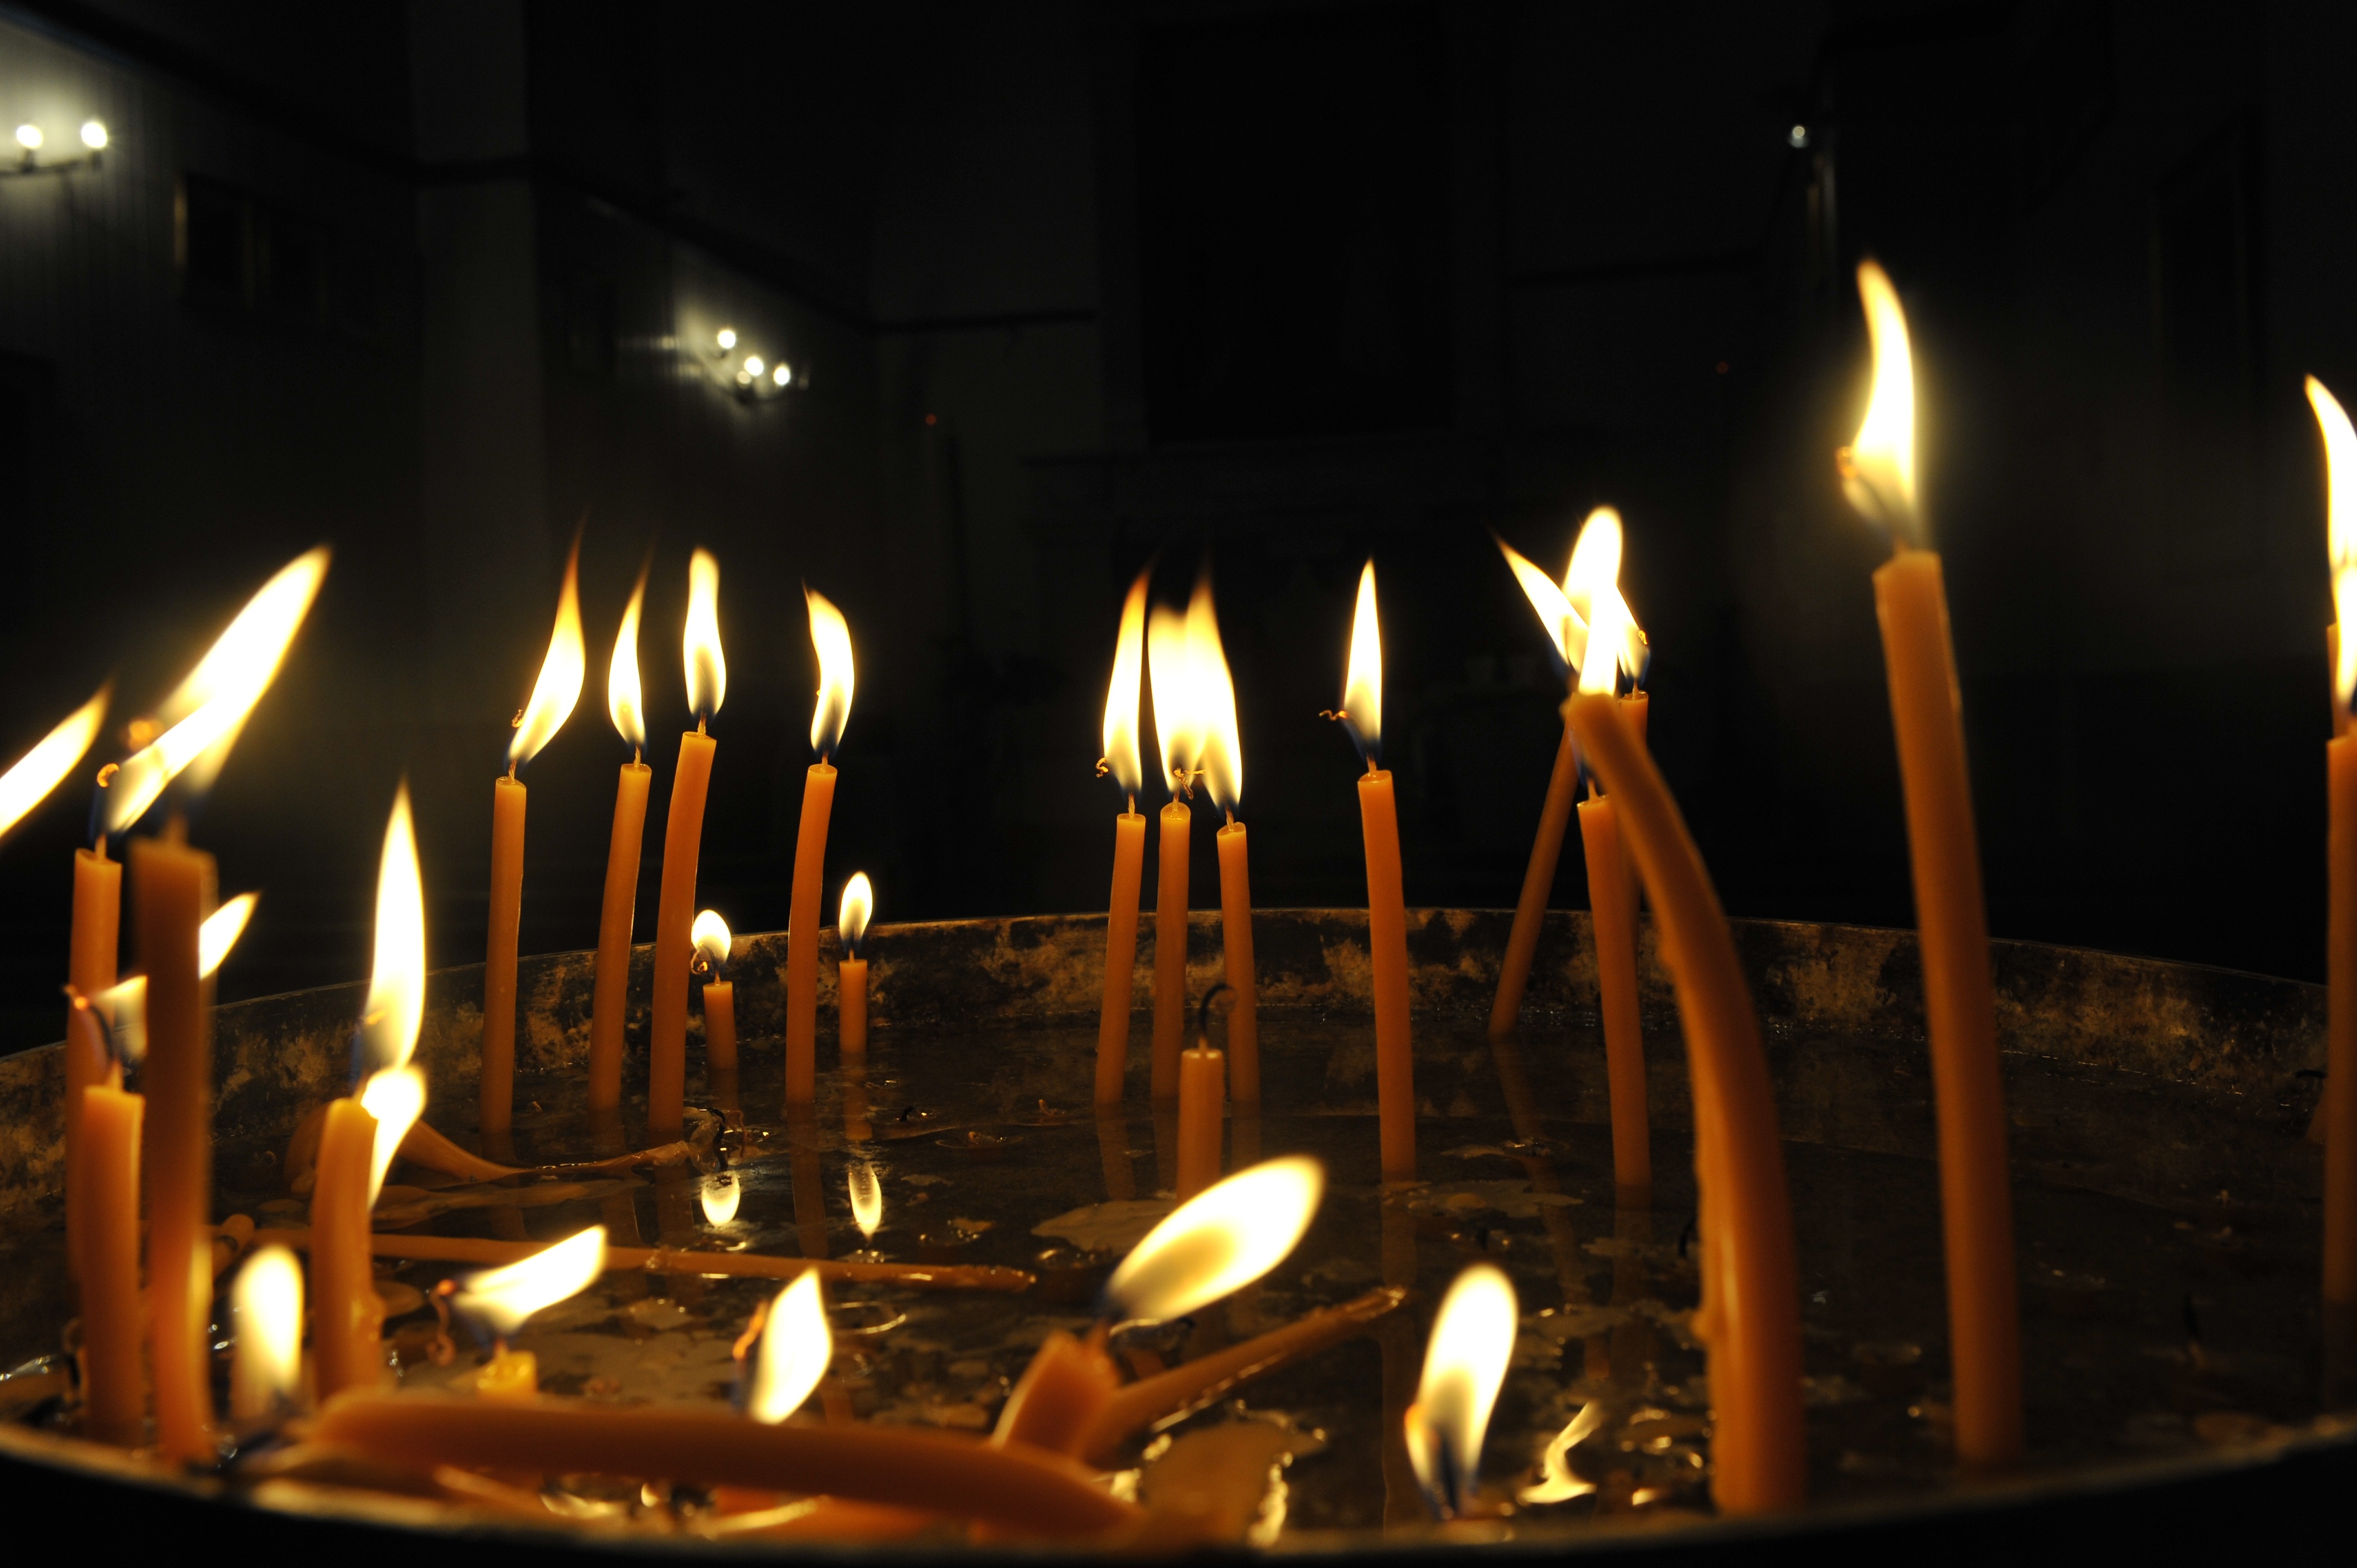
light, night, restaurant, flame, darkness, candle, lighting, candles, candlelight, wax, hanukkah